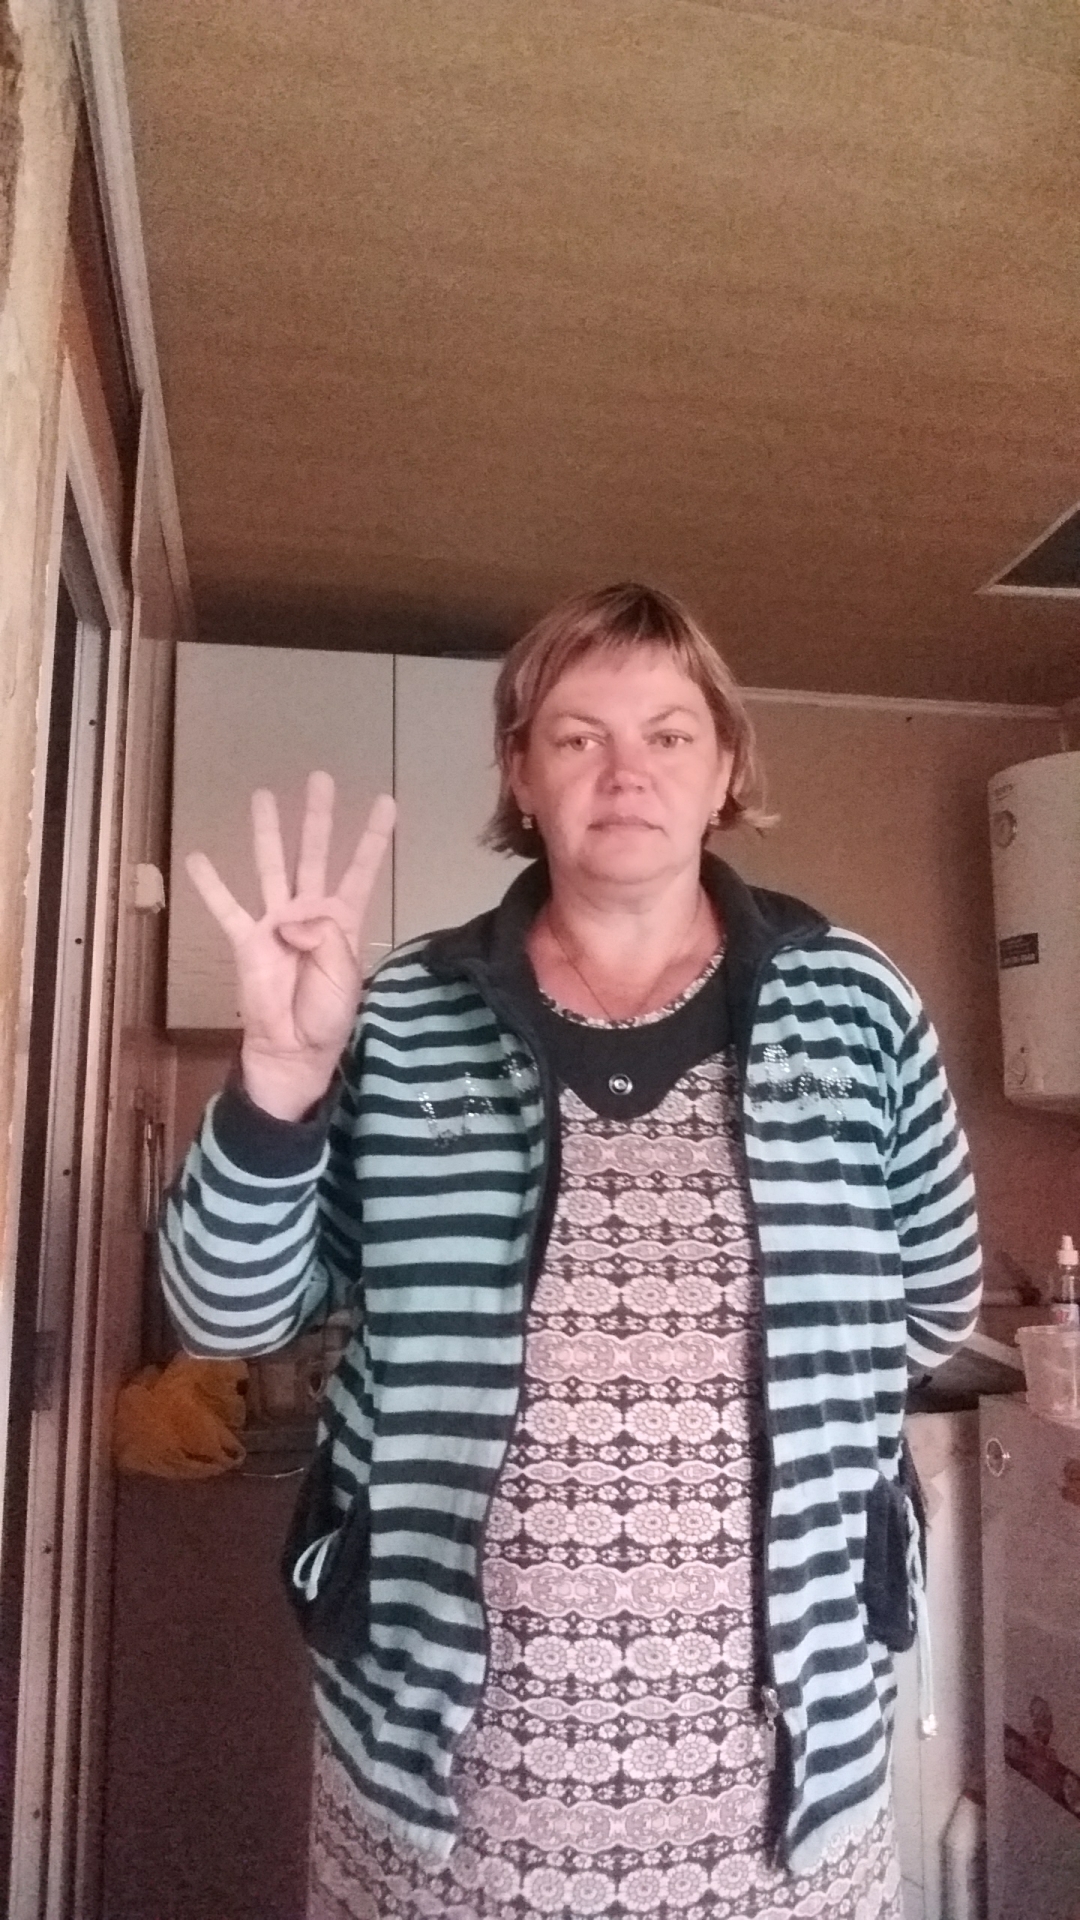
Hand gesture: four